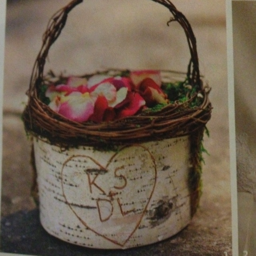
cute idea for the flower girl 's basket